Allen Chapel A.M.E. Church (Murfreesboro, Tennessee)

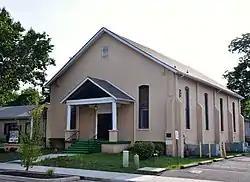
Allen Chapel A.M.E. Church, August 2014.

The Allen Chapel A.M.E. Church in Murfreesboro, Tennessee is a historic African Methodist Episcopal church at 224 S. Maney Avenue. It was built in 1889 and added to the National Register in 1995.